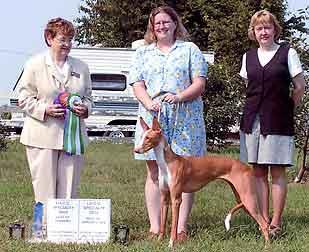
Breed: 210-n000006-Ibizan_hound